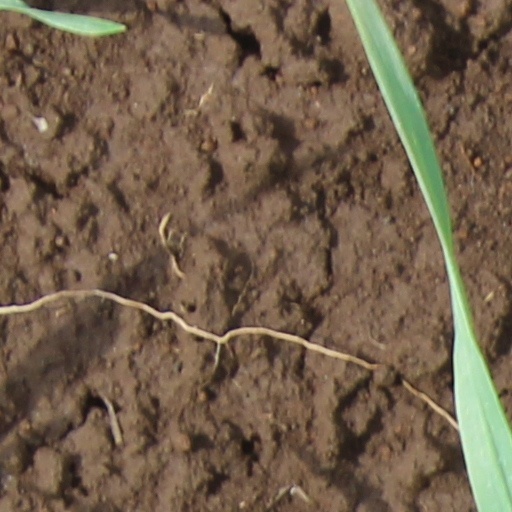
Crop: wheat